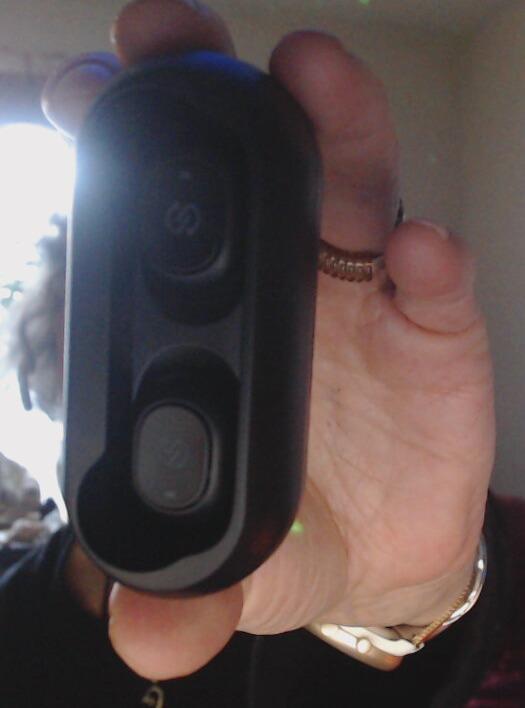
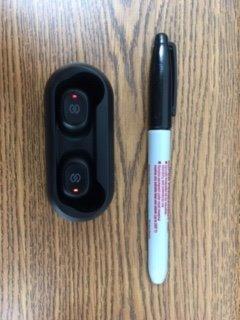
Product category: earbuds
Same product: yes